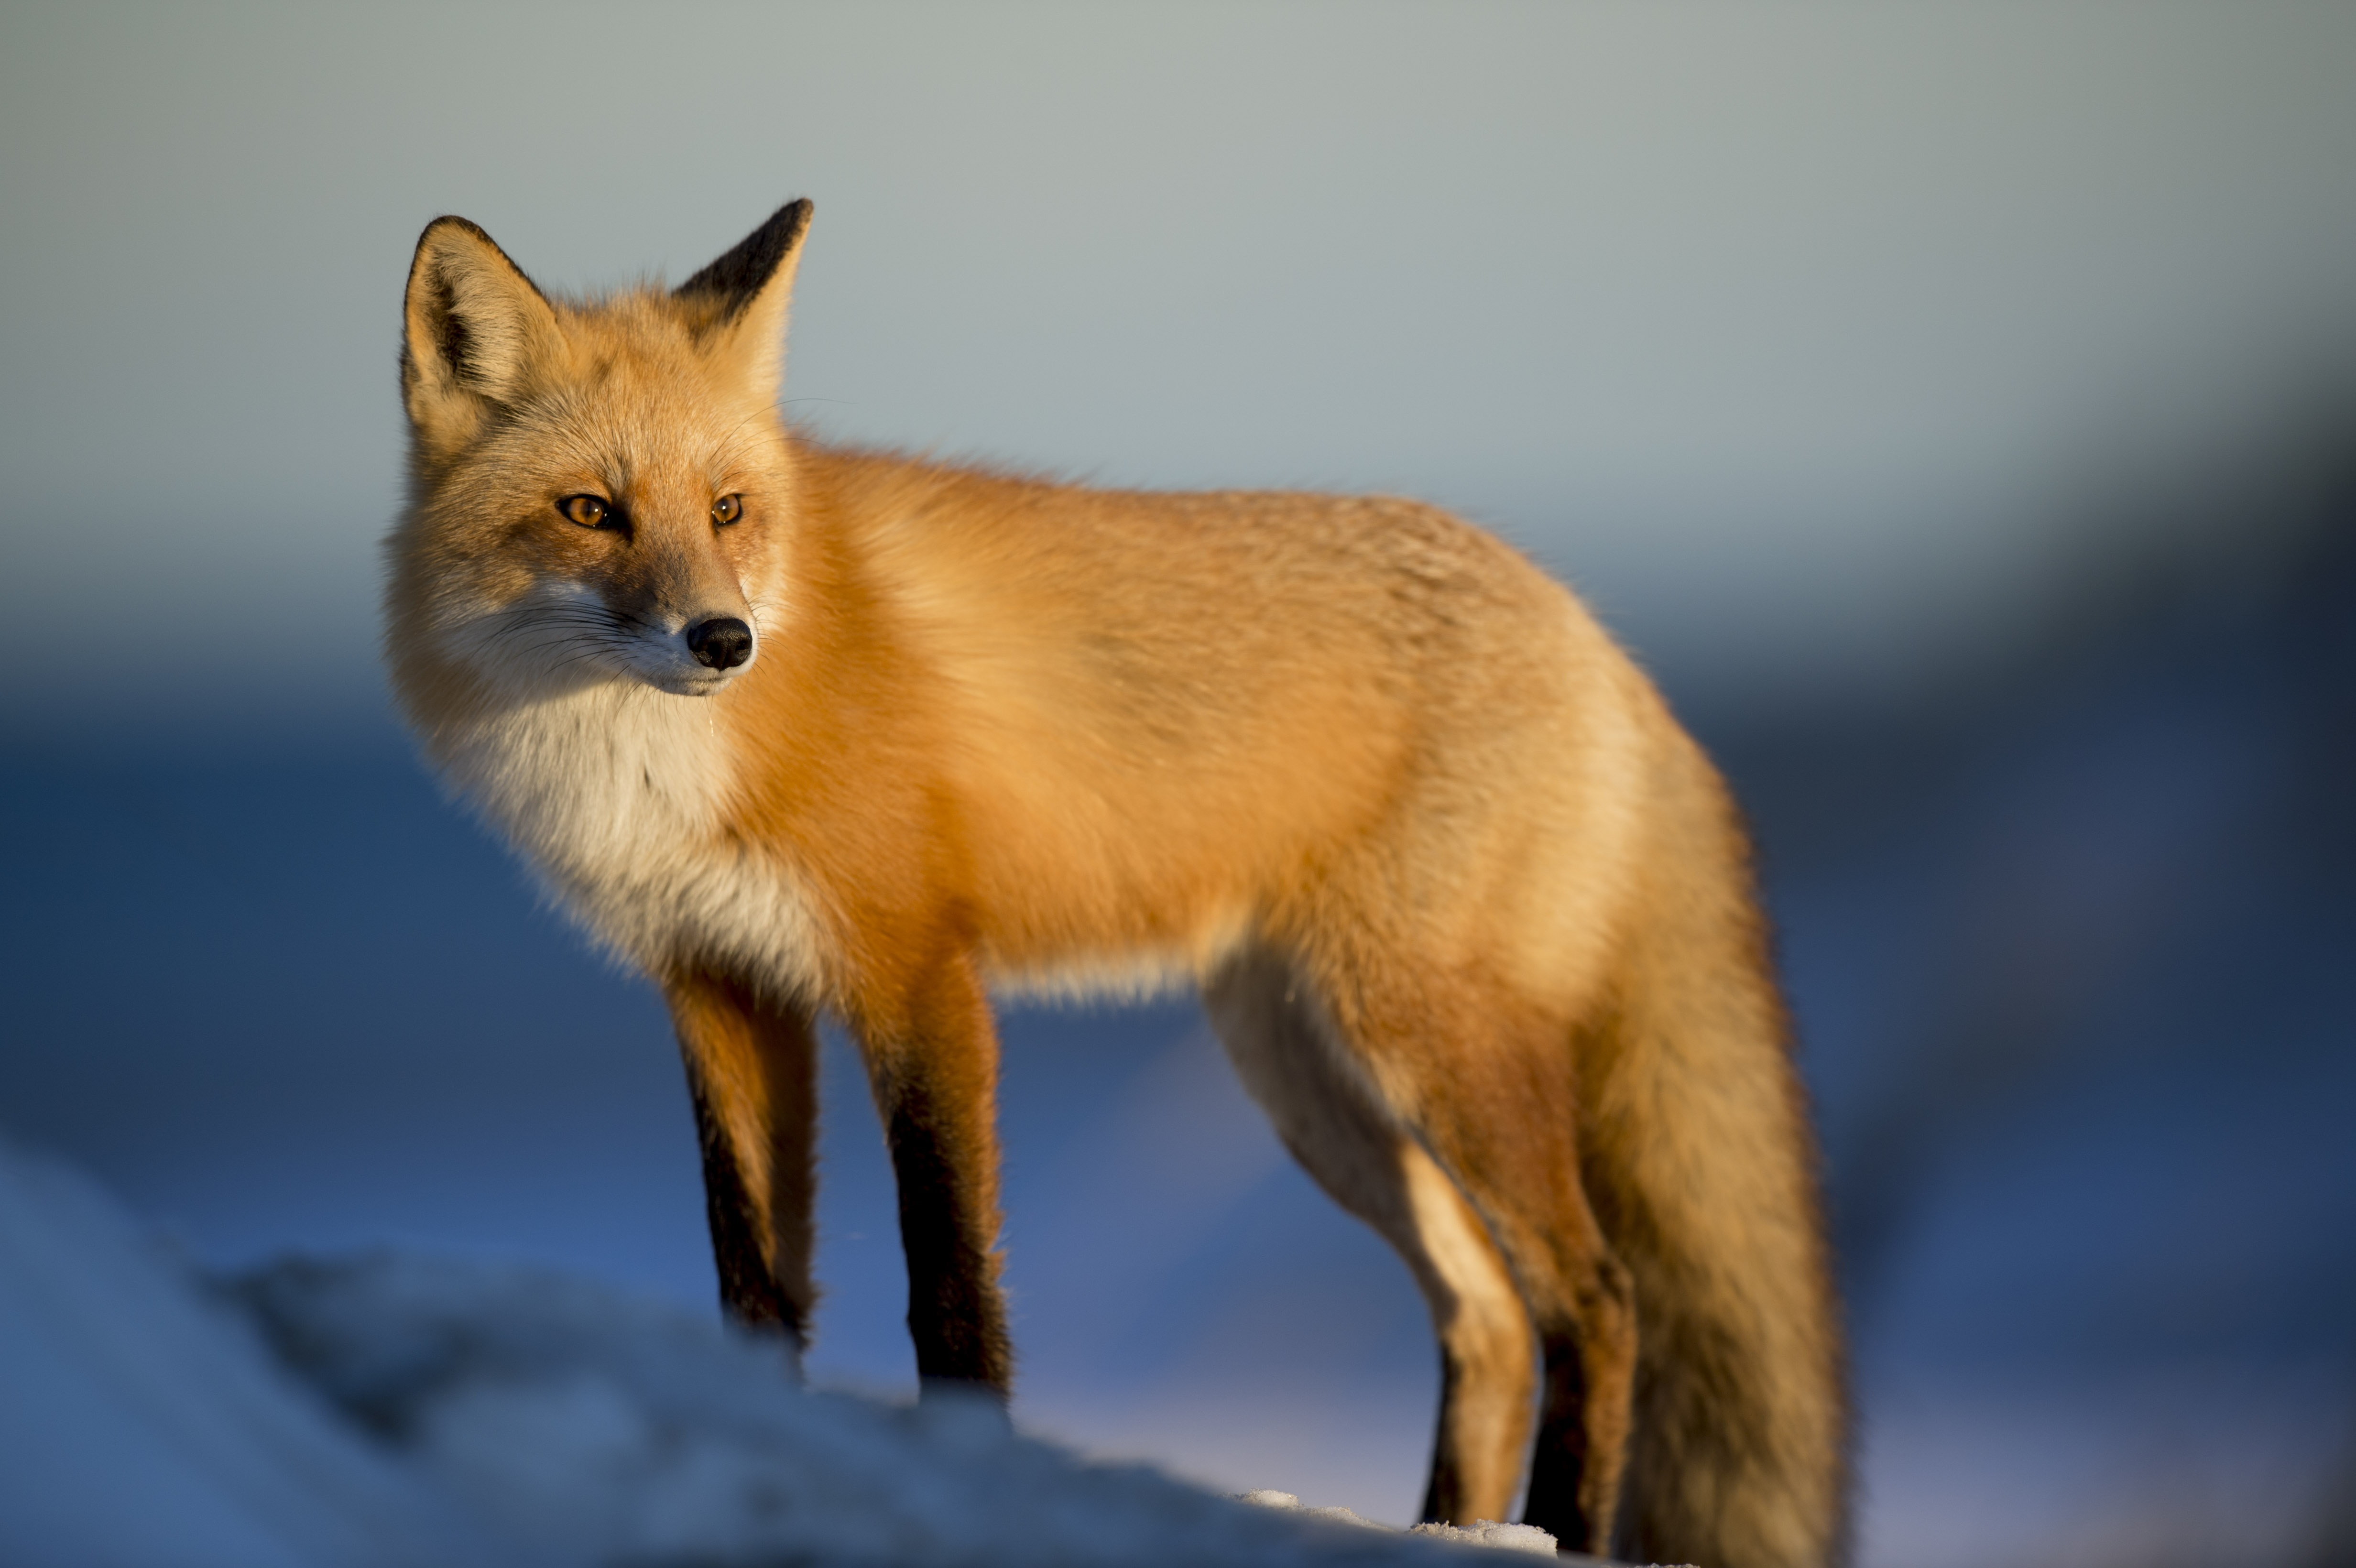
blur, animal, cute, canine, looking, wildlife, mammal, fox, fauna, close up, red fox, wild animal, outdoors, eyes, whiskers, focus, snout, furry, vertebrate, blurry, animal photography, dog like mammal, kit fox, dhole